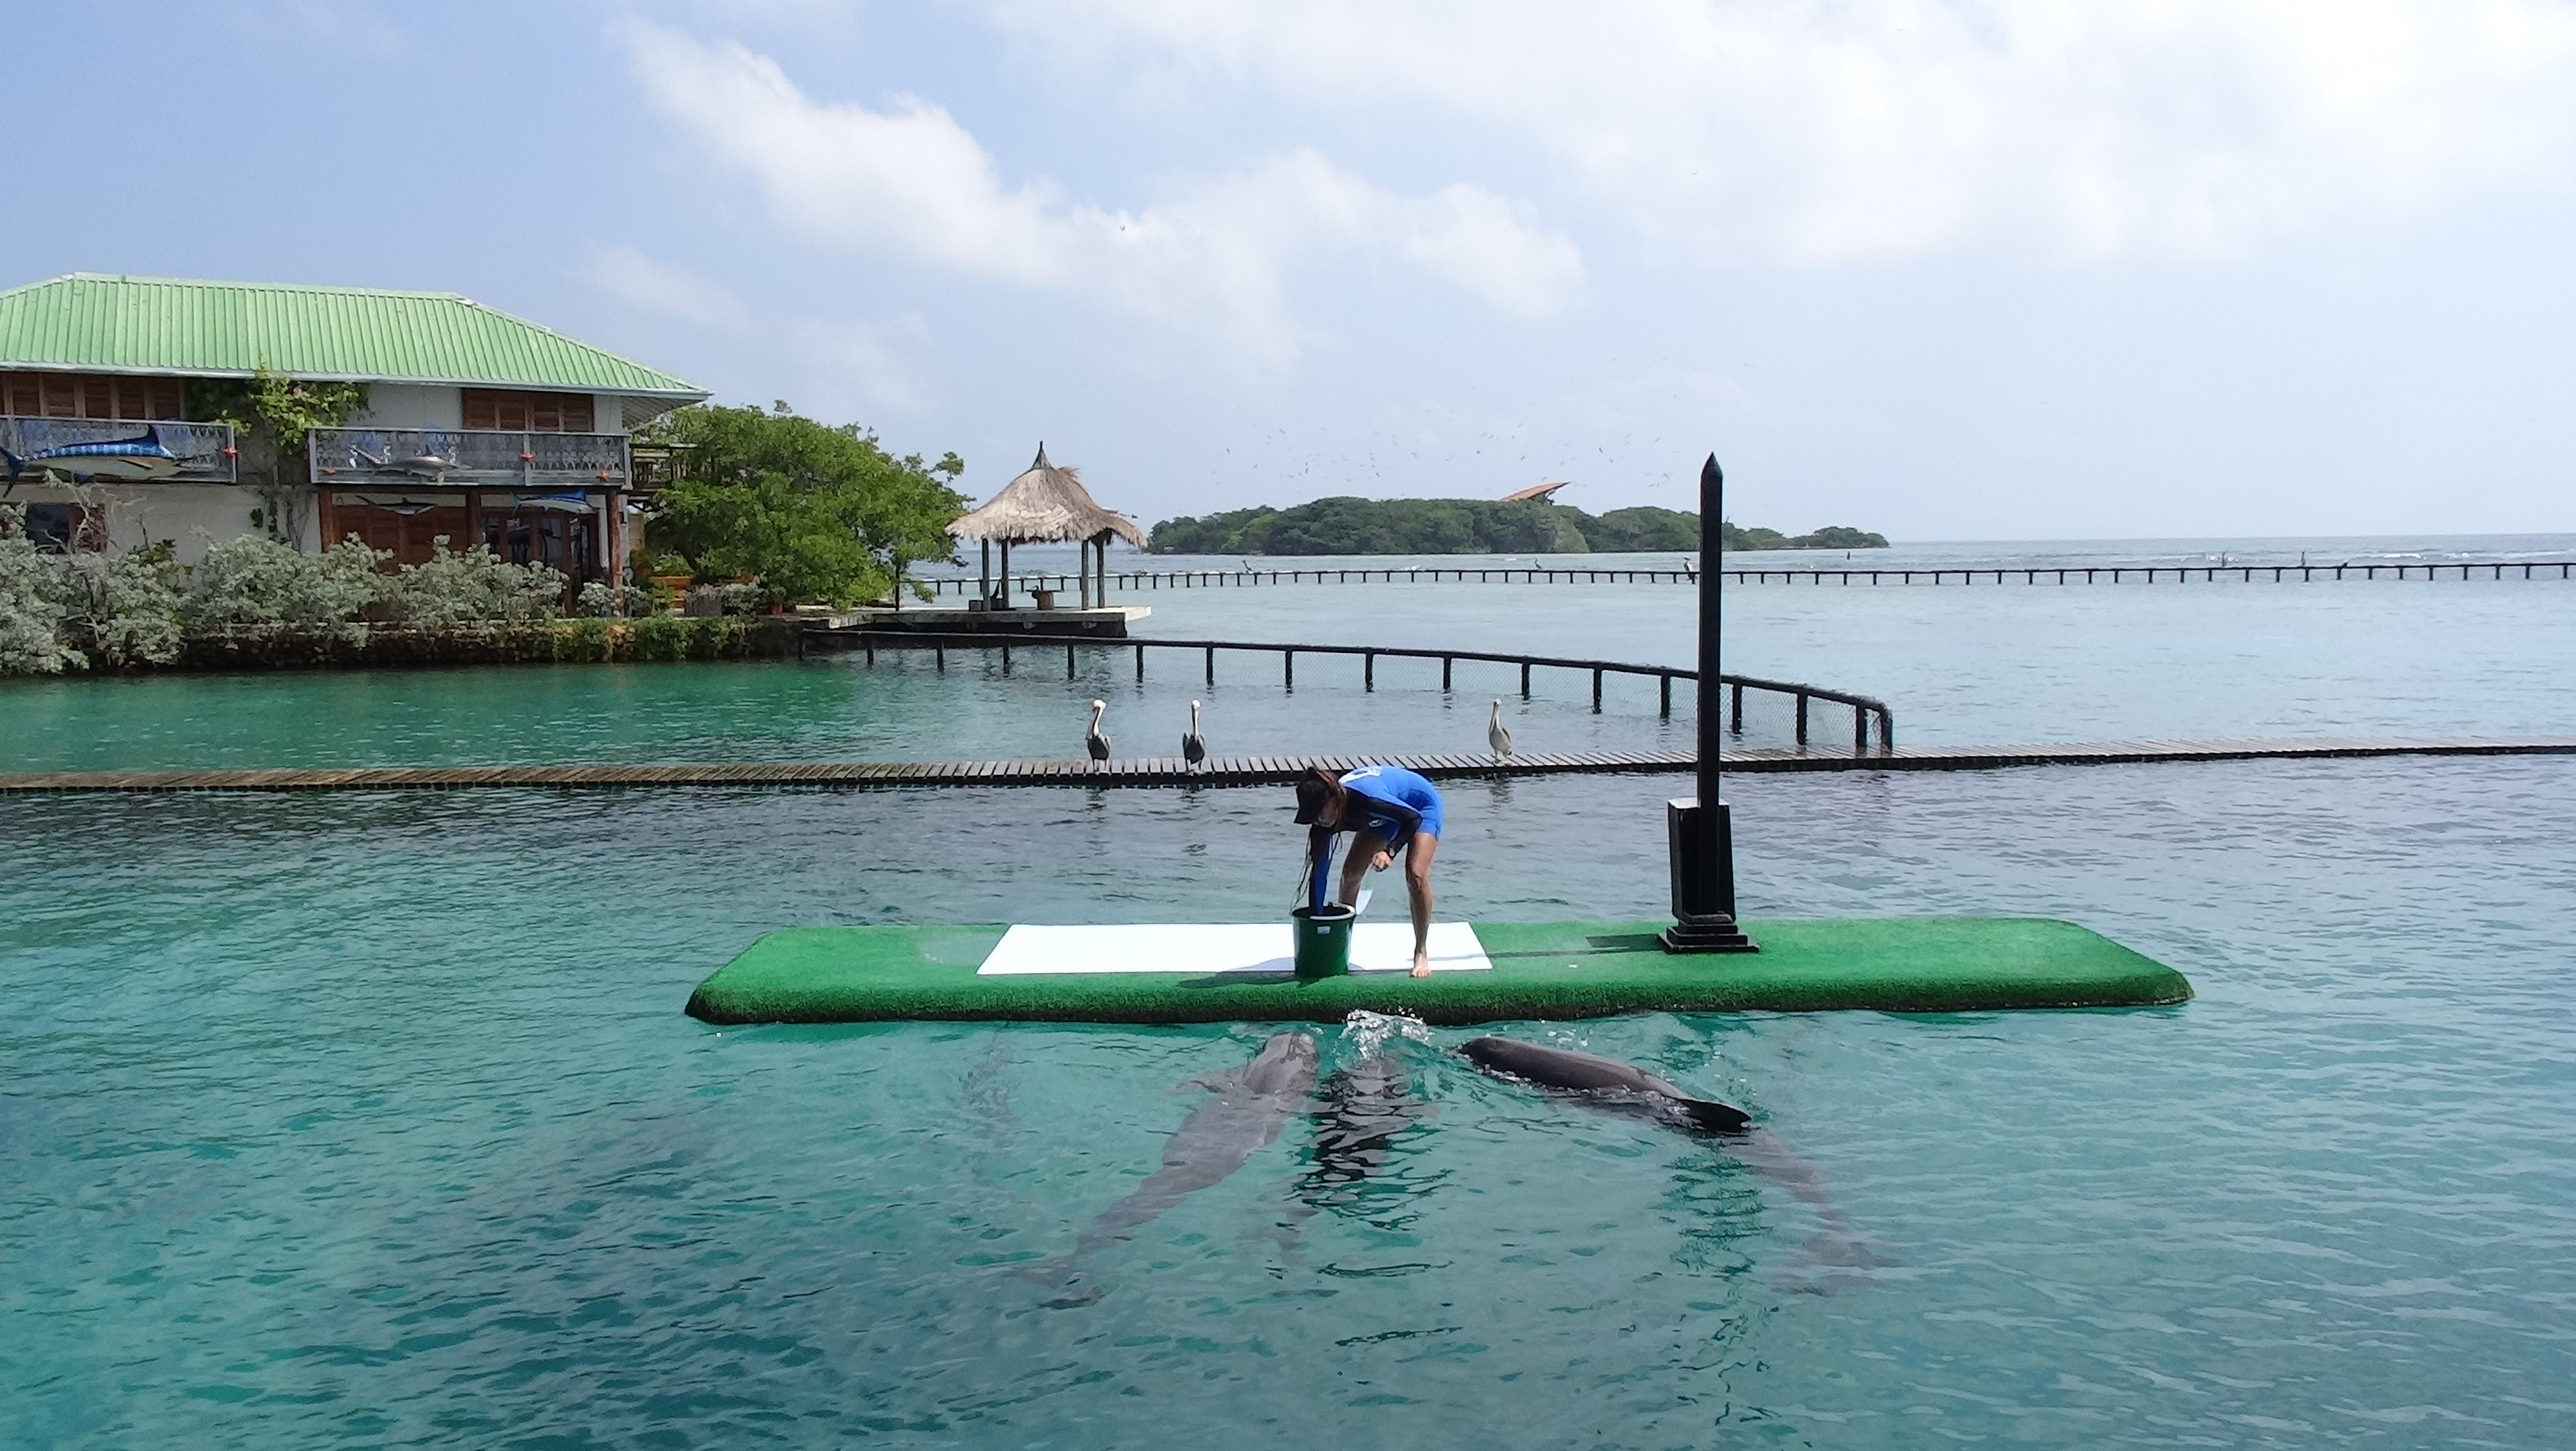
sea, boat, paddle, vehicle, lagoon, bay, island, kayak, sports equipment, sports, boating, watercraft, rowing, dolphins, canoeing, water sport, watercraft rowing